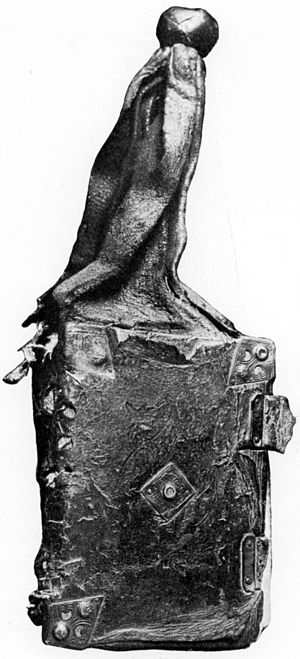
Posebind / Kendte posebind
Gamle Kongelige Samling 3423
Et posebind eller en posebog er en type bogbind, som blev benyttet i Europa ca. 1400-1600. Der kendes 23 sådanne bind i forskellige biblioteker og samlinger. I kunst fra perioden forekommer posebind i over 800 kunstværker, så bindtypen har nok været mere udbredt end antallet af overleverede eksemplarer tyder på.